Movado Ermeto watch

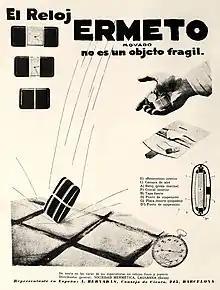
A 1929 advertisement in Spanish with a diagram at right showing a section of the piece: E) Inner winding. C) Air chamber. A) Watch (solid piece). F) Inner glass. B) Hard cover. D) Suspension point. G) Strut. D) Suspension point.

The Ermeto's case design was first filed in Germany on 12 October 1926 by Swiss case maker Hugenin Frères of Le Locle. Patent number 443555 published 2 May 1927. The patent was also applied in England and Switzerland in 1927.